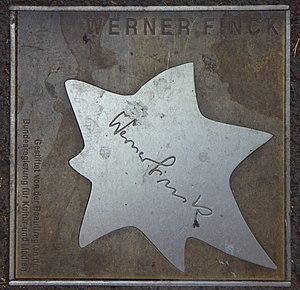
Walk of Fame of Cabaret: Werner Finck
Le Walk of Fame of Cabaret est un trottoir de Mayence décoré de plus de 40 étoiles à 7 branches honorant des célébrités du cabaret. Il a été créé en juillet 2004.
Werner Paul Walther Finck, né le 2 mai 1902 à Görlitz et mort le 31 juillet 1978 à Munich, est un acteur et écrivain allemand.